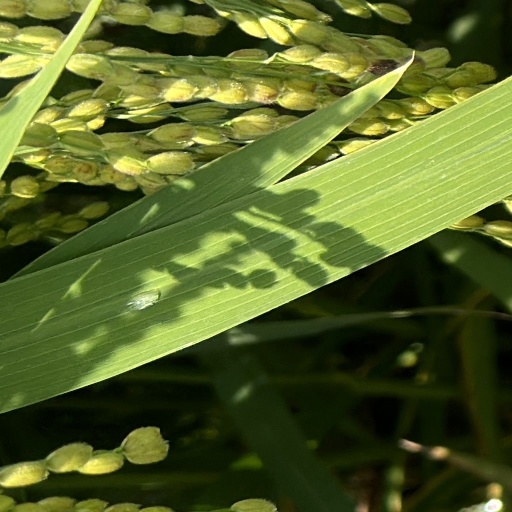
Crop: rice